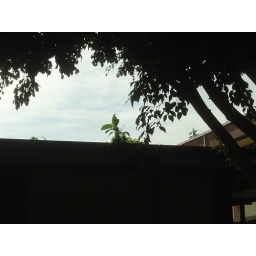
A tree growing in a roof gutter at the school